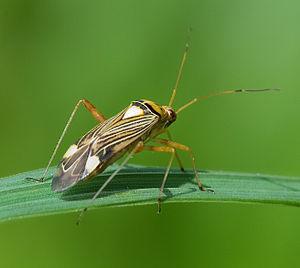
Forme pâle de Rhabdomiris striatellus, une punaise. Perlacher Forst, Arrondissement de Munich (Allemagne).